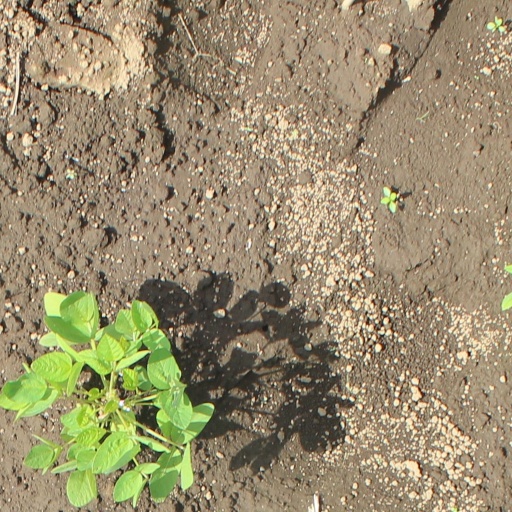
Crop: soybean